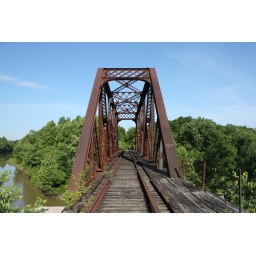
Closed railroad bridge over the Tombigbee River in Aberdeen, Mississippi.